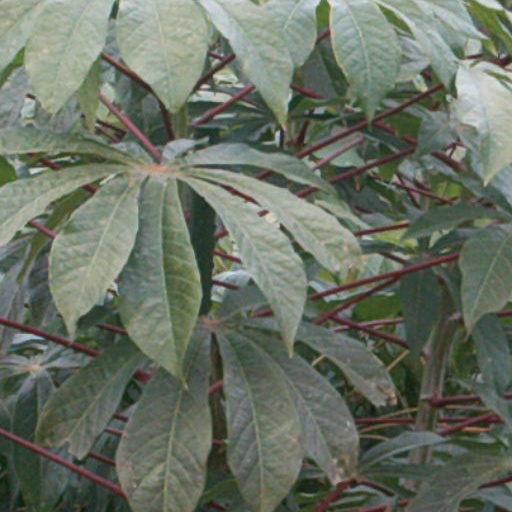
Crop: cassava